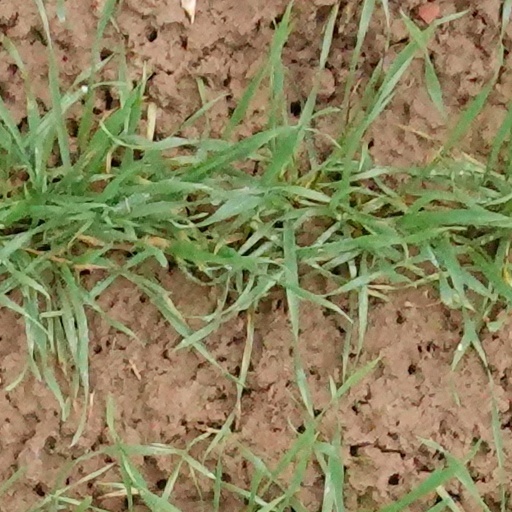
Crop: wheat